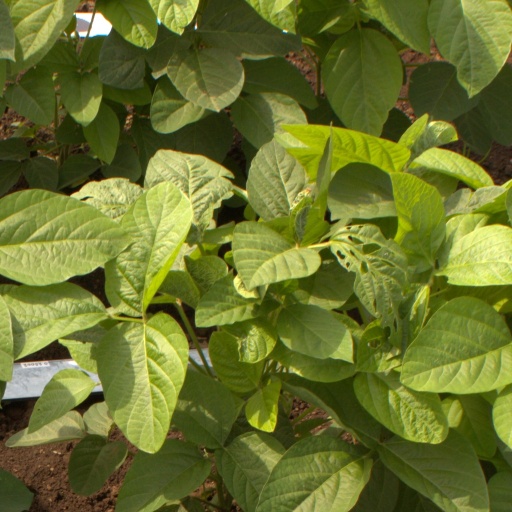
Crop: soybean